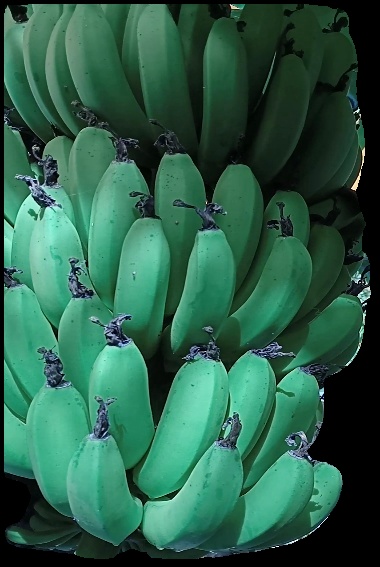
Variety: pachbale
Grade: grade1